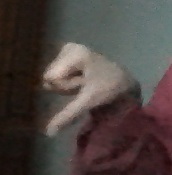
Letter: waw